Garlic

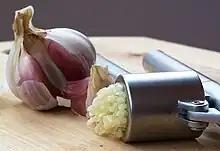
Garlic crushed using a garlic press

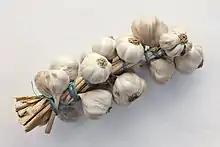
String of garlic

Garlic is widely used around the world for its pungent flavor as a seasoning or condiment.